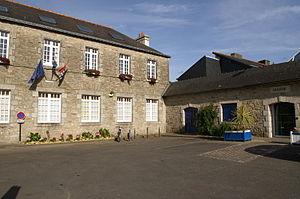
Mairie de Ploemeur.Brezhoneg: Ti-kêr Plañvour.
Ploemeur, également écrit Plœmeur, est une commune du département du Morbihan, dans la région Bretagne, en France. Historiquement, elle faisait partie du Pays vannetais et du Kemenet-Héboé.